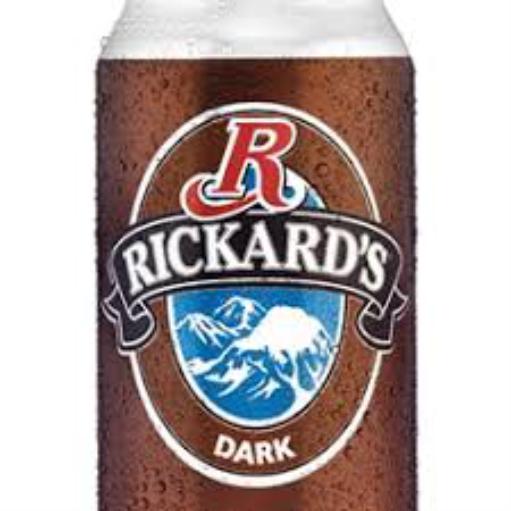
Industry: Food